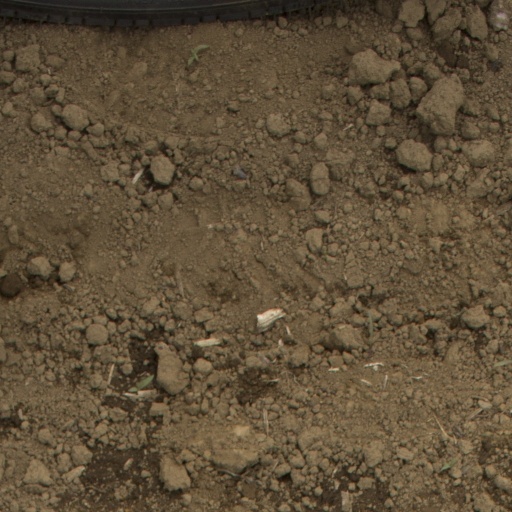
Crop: Jerusalem artichoke